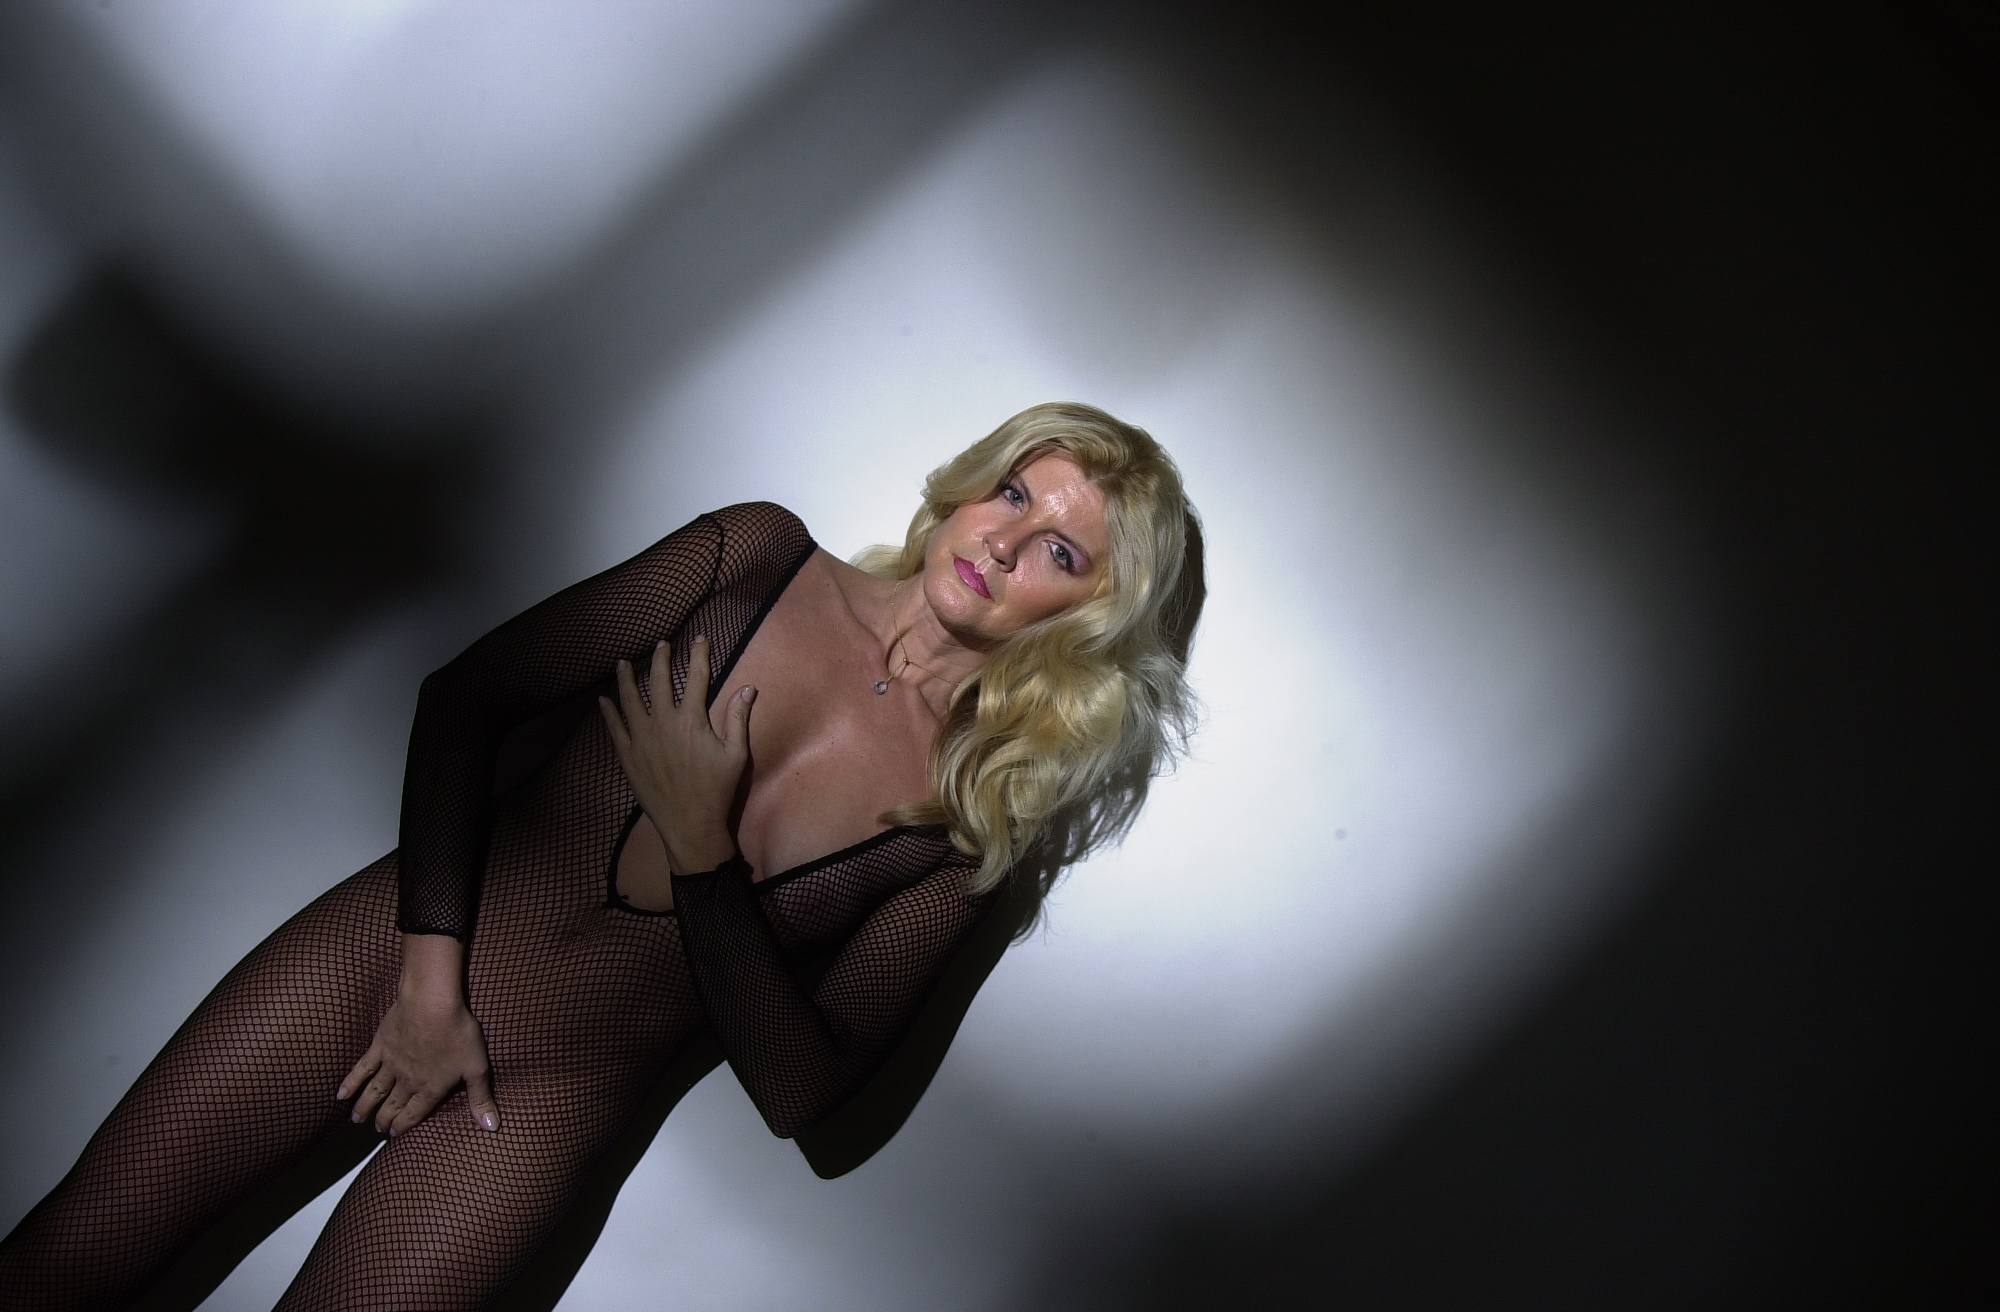
sandra, my fishnet suit, nude model, shaved pussy, high heels, blonde slut, italian escort, arm, flash photography, grey, audio equipment, performing arts, entertainment, elbow, fashion design, thigh, event, music artist, darkness, human leg, singer, eyewear, pop music, choreography, jewellery, singing, performance art, portrait photography, performance, musician, sitting, fun, monochrome photography, public event, monochrome, portrait, photo shoot, music, stage, fashion model